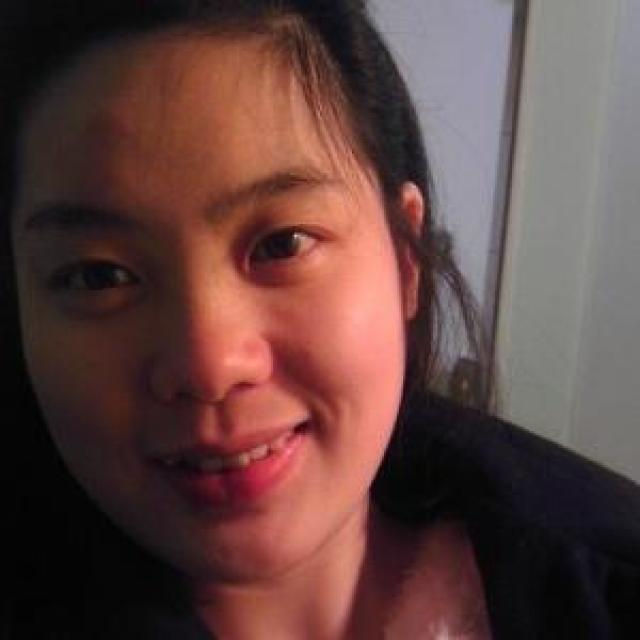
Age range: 21-44